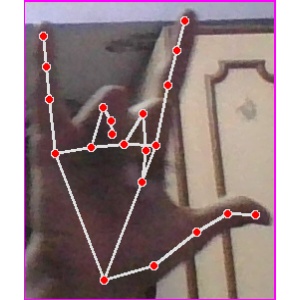
अक्षर: व